List of beaches in San Diego County

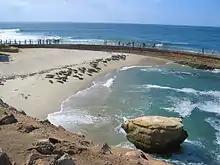
Children's Pool beach in La Jolla

These beaches are within the city limits of San Diego. The beaches are listed from north to south and are grouped by the name of the community in which they are situated. Note that names such as "Pacific Beach" and "Ocean Beach" refer to the name of communities, as well as being the names of the beaches situated within those communities.